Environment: real
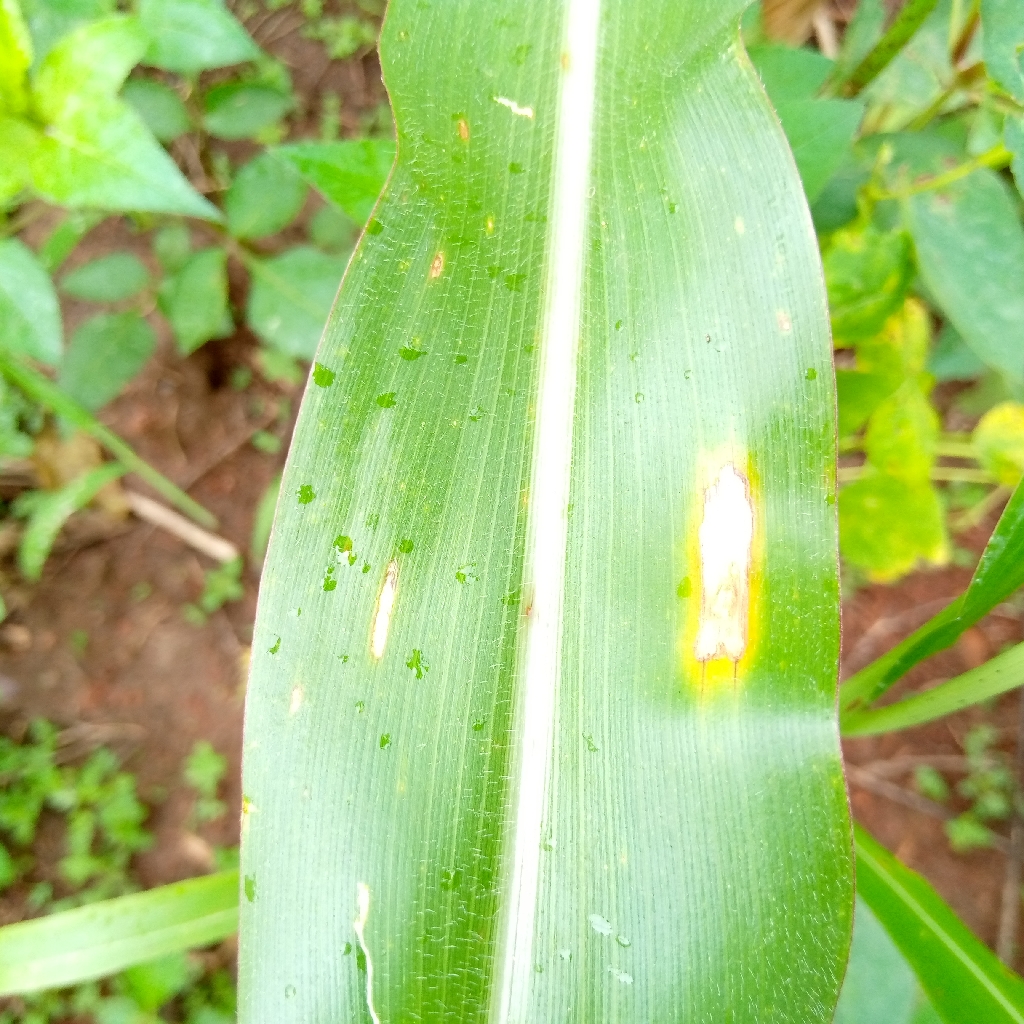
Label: northern_corn_leaf_blight